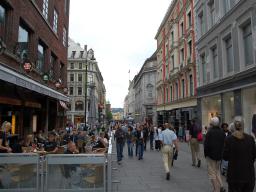
Label: Background_without_leaves